Aerosteon

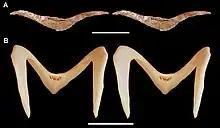
Stereo images of the furculae of "A. riocoloradensis" (A) and the Magpie-goose, "Anseranas semipalmata" (B). Scale bars are 10 cm in (A) and 2 cm in (B).

Some of "Aerosteon's" bones show pneumatization (air-filled spaces), including pneumatic hollowing of the furcula and ilium, and pneumatization of several gastralia. The addition of pneumatization throughout the bones of "Aerosteon" shows the evolutionary progress of the avian air sacs, which first appear as features on the sides of vertebrae, before being incorporated within bones throughout the skeleton. These air sacs would have acted like bellows, moving air into and out of the animal's relatively inflexible lungs, instead of the lungs themselves being expanded and contracted as occurs with mammals. See avian respiratory system for more detailed information on this.